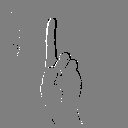
ASL letter: d